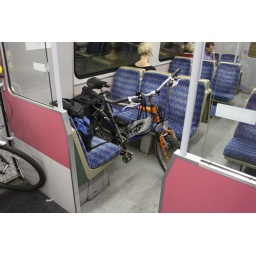
Before the train filled up, my bike wedged in at Liverpool St